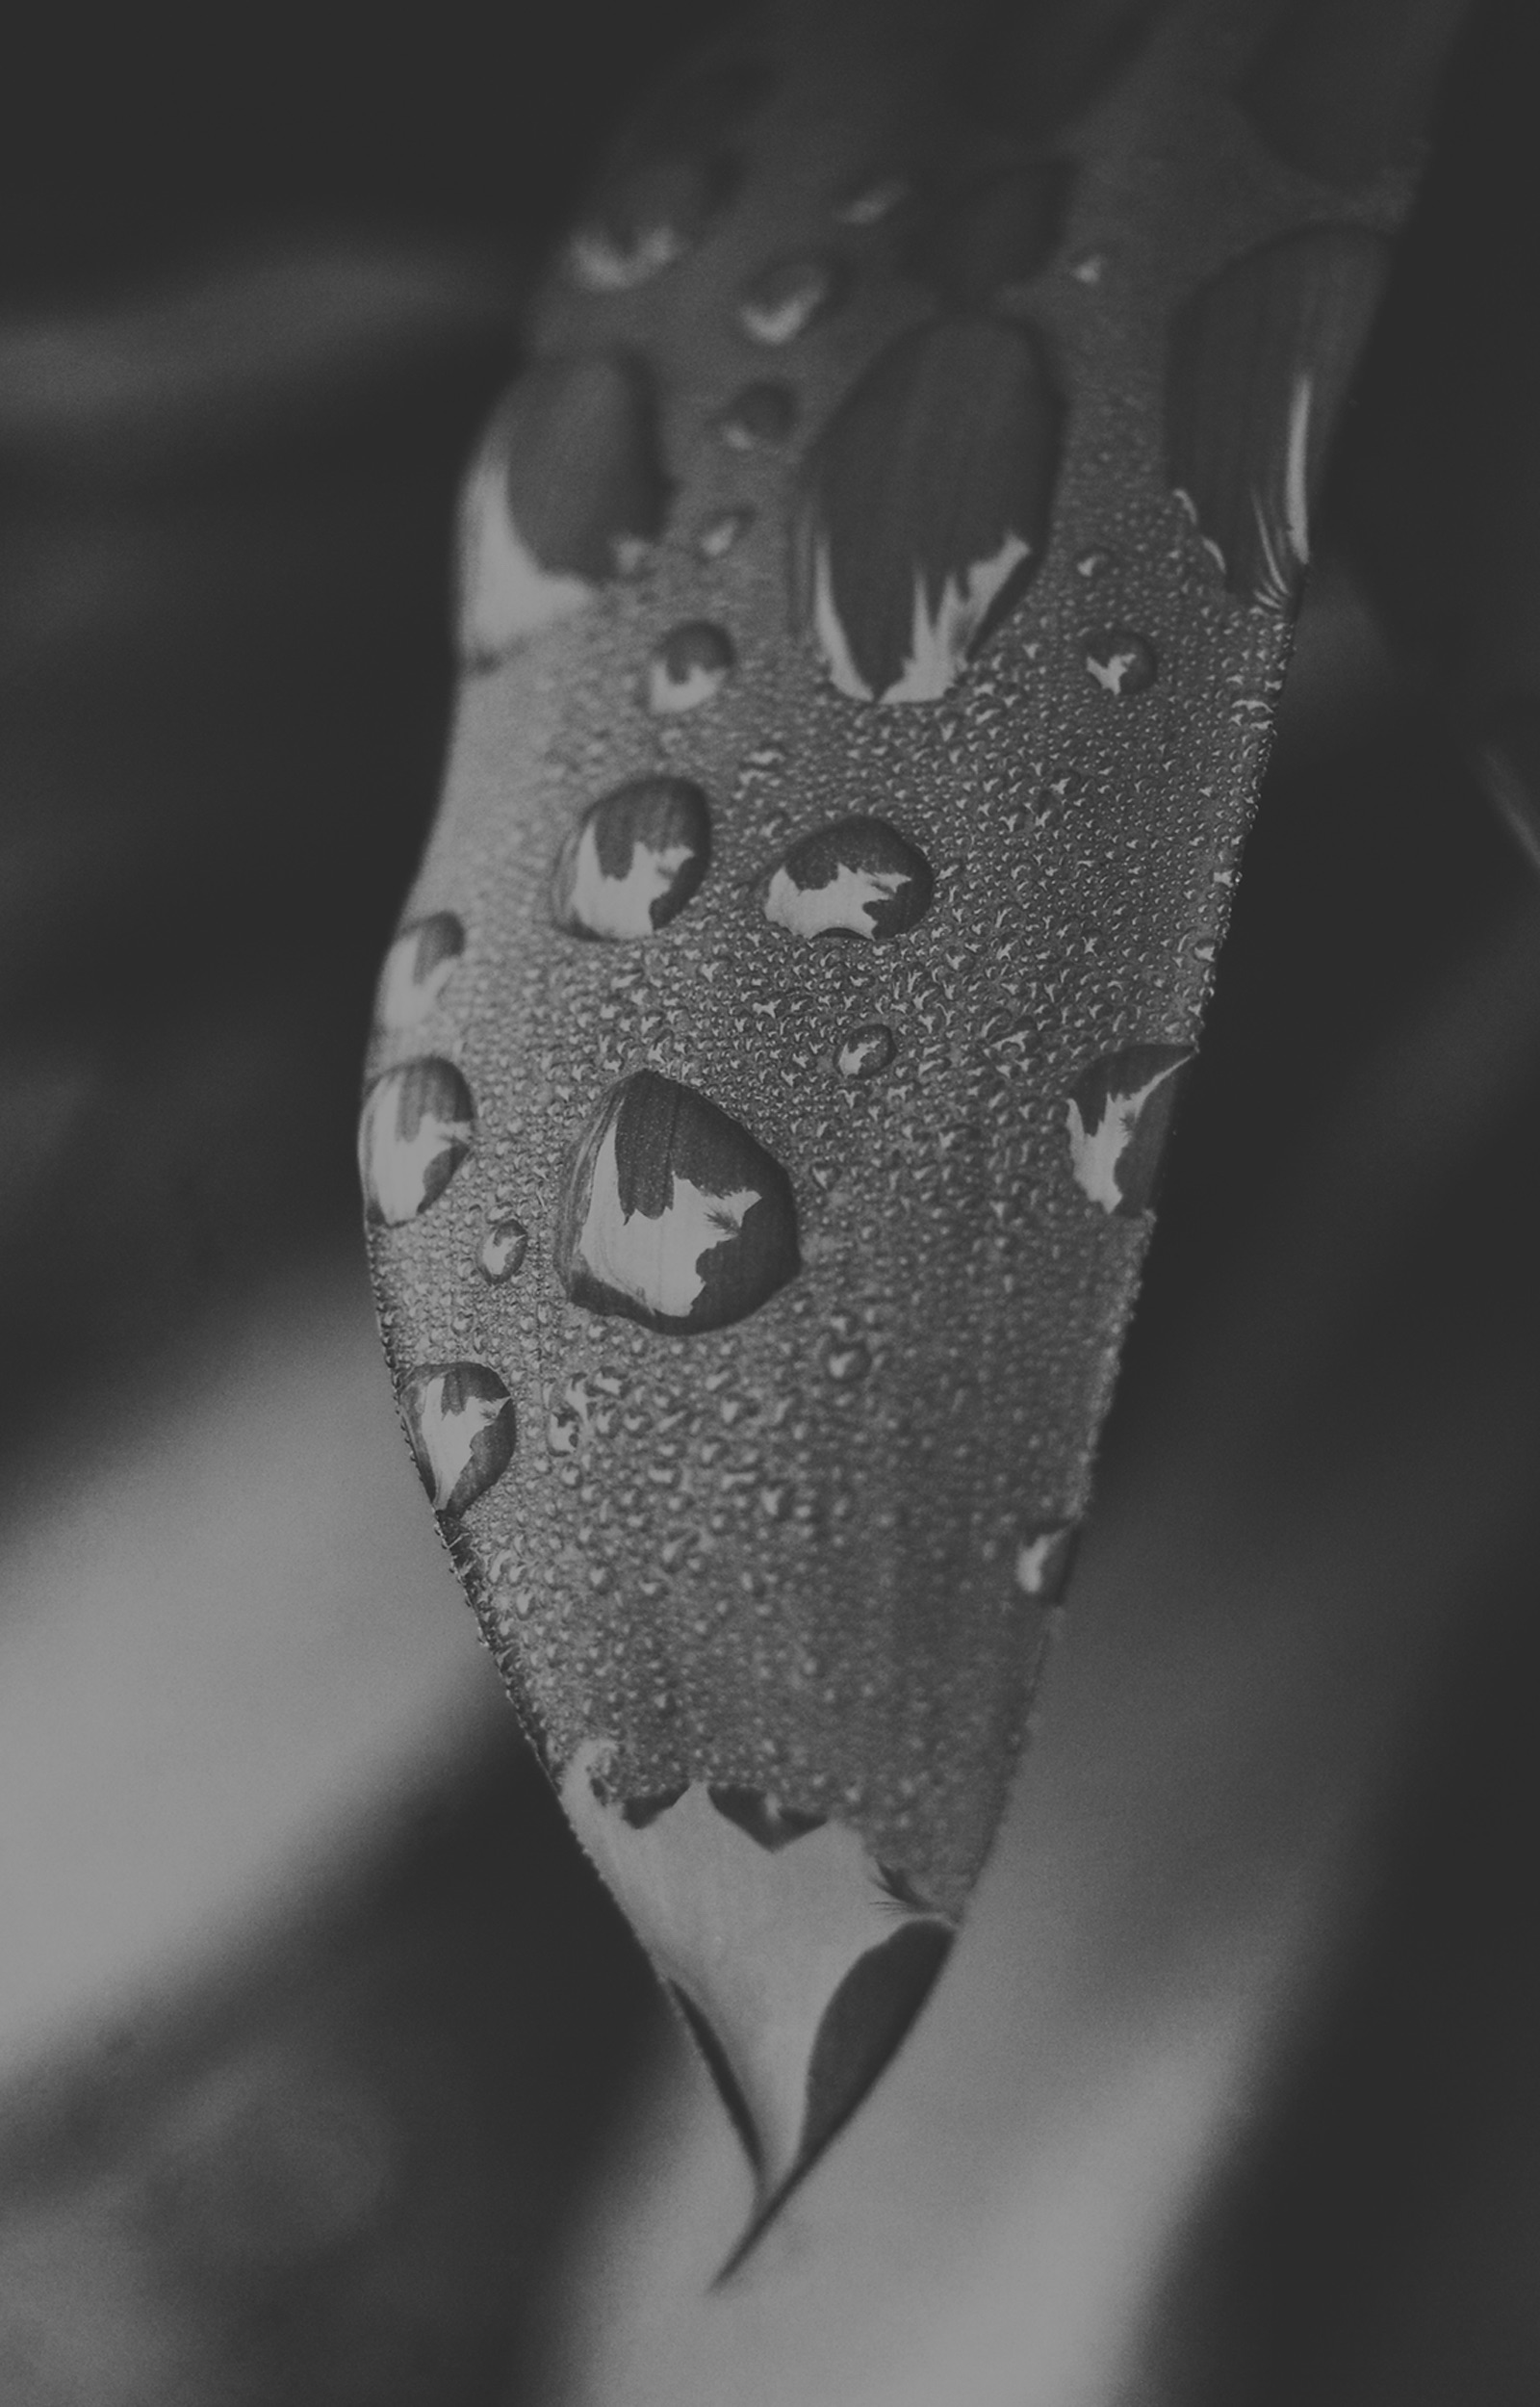
hand, drop, black and white, plant, white, photography, leaf, flower, petal, darkness, black, monochrome, close up, macro photography, still life photography, monochrome photography, plant stem